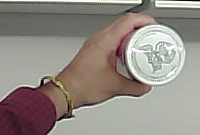
Product: pringles_original